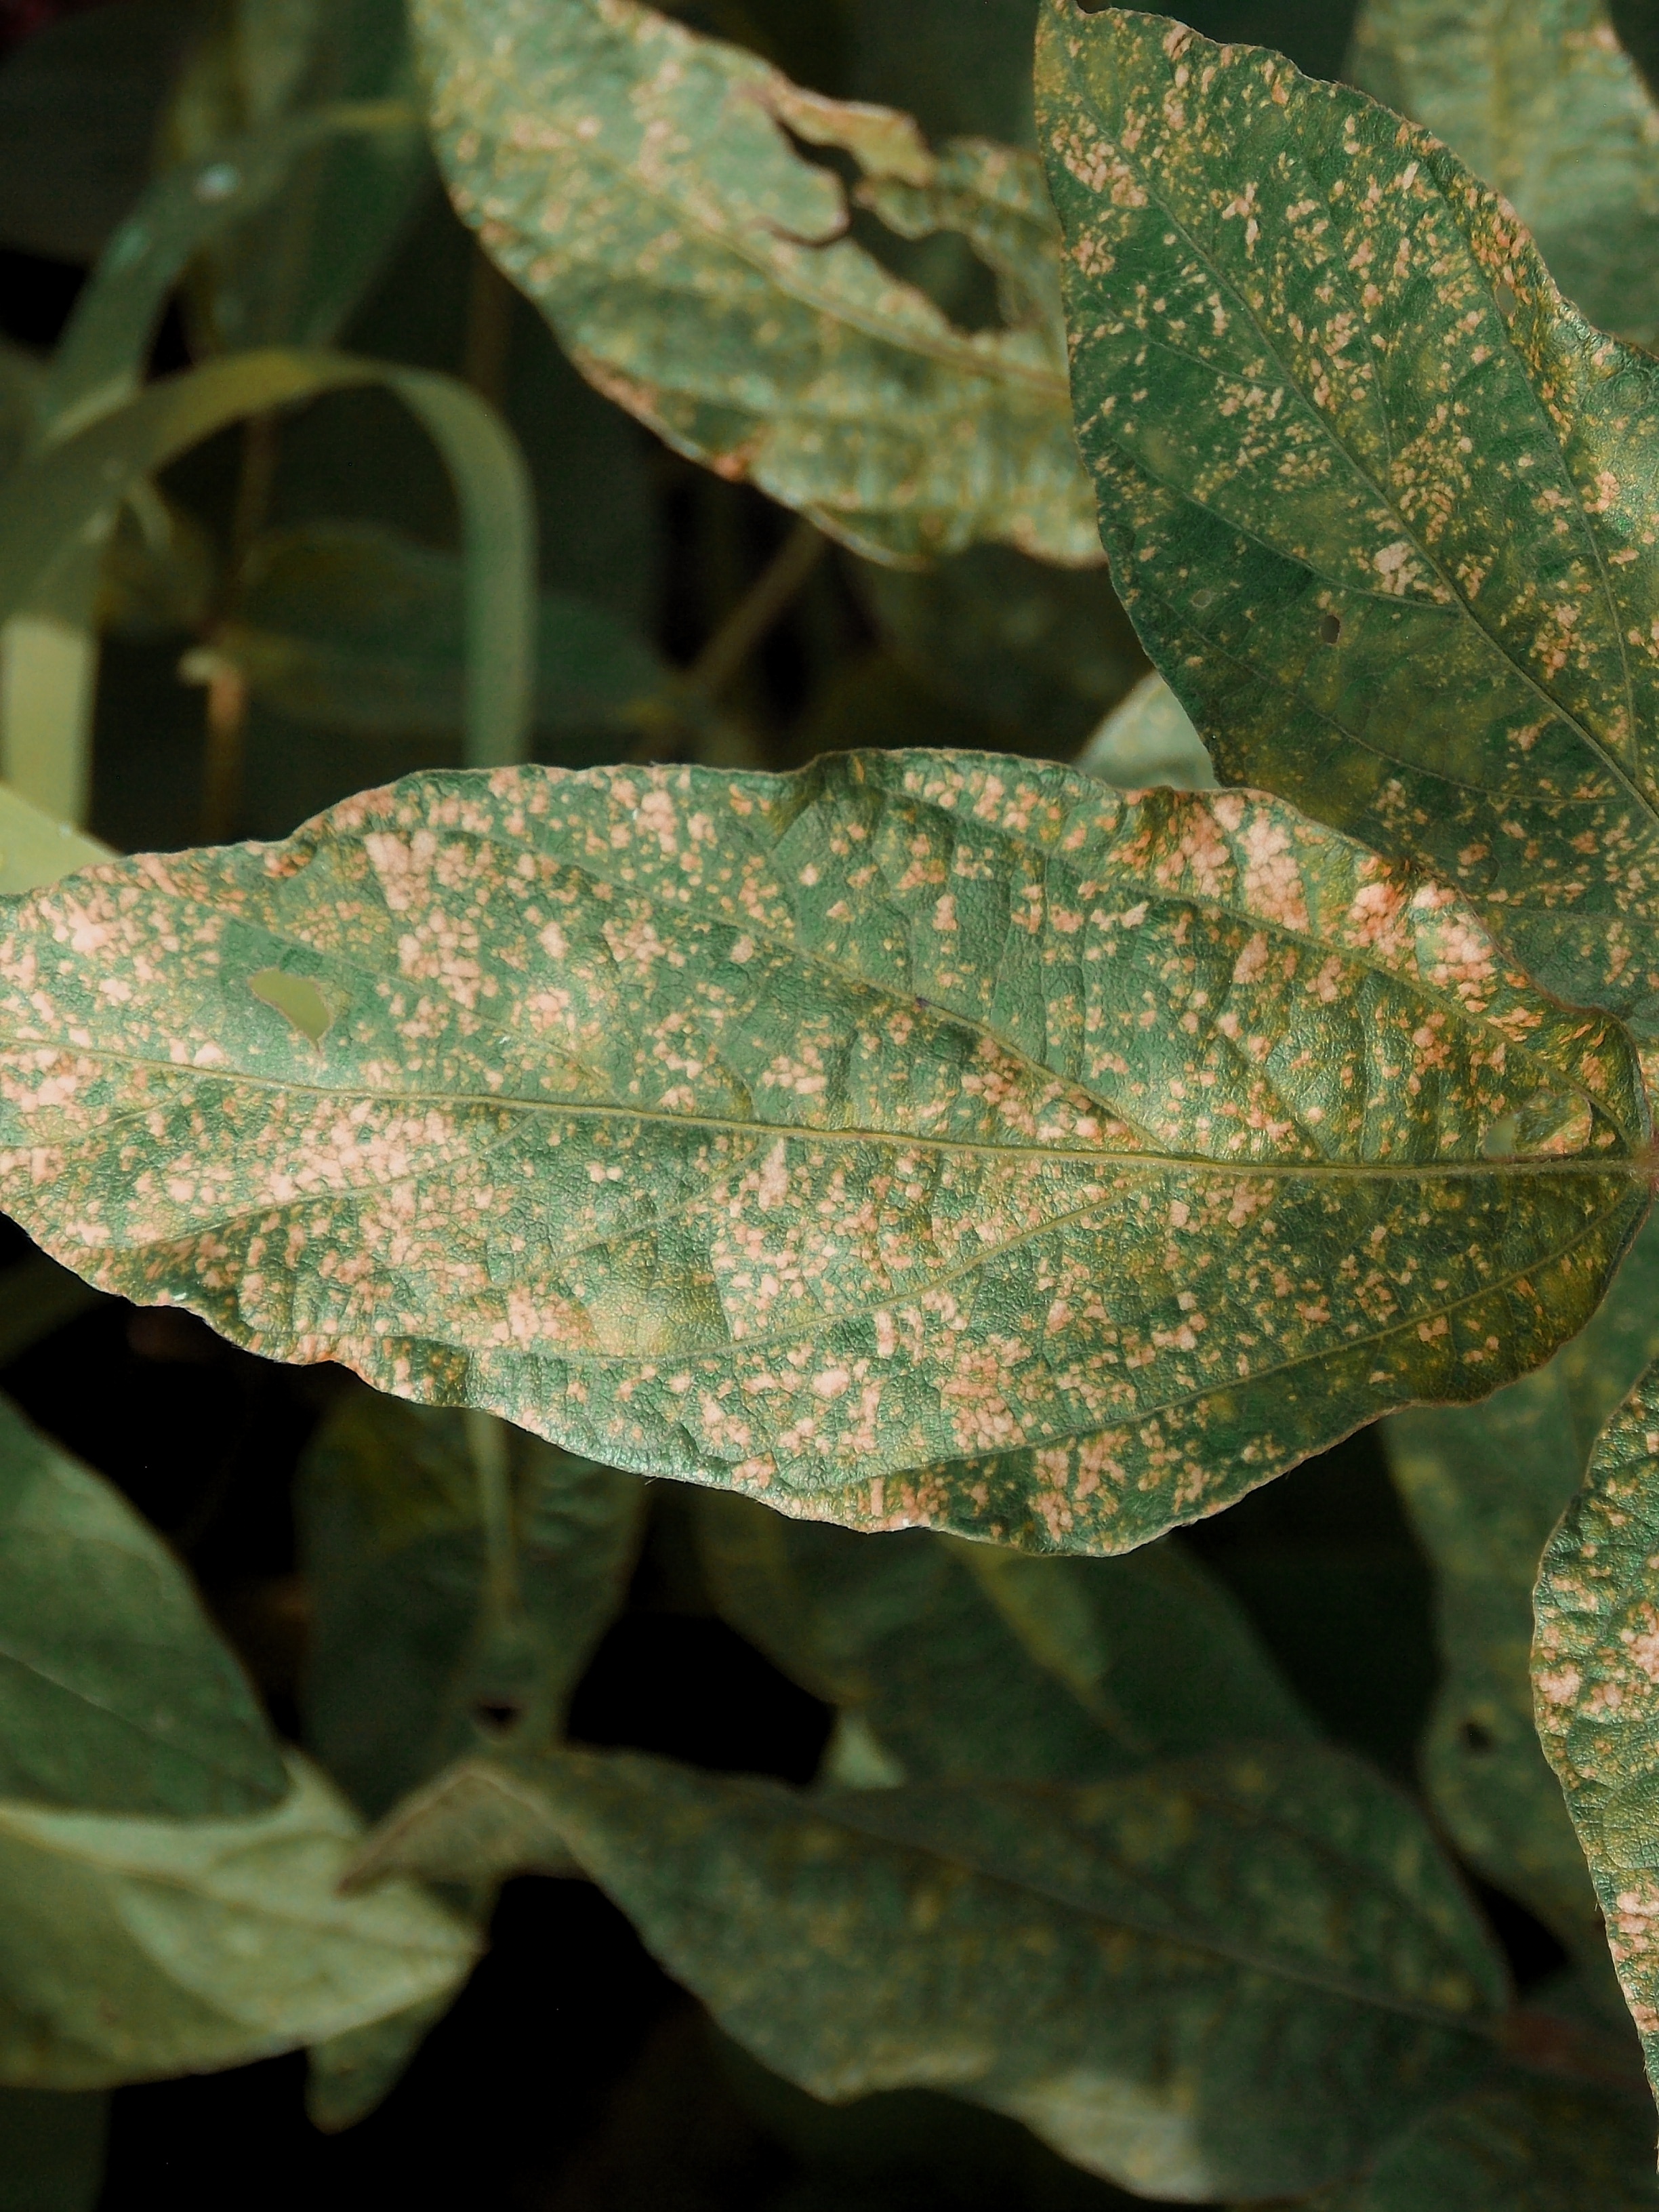
Label: Disease